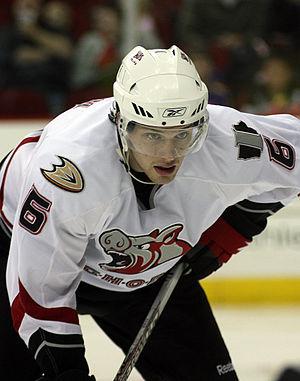
Les Ducks d’Anaheim, littéralement les canards d’Anaheim et appelés Mighty Ducks d’Anaheim jusqu'en 2006, sont une franchise professionnelle de hockey sur glace des États-Unis. Ils évoluent dans le championnat principal de hockey d’Amérique du Nord : la Ligue nationale de hockey. Ils font partie de l'association de l’Ouest et de la division Pacifique. Les Mighty Ducks d’Anaheim ont été fondés en 1993, avant de devenir les Ducks d’Anaheim en 2006 à la suite du changement de propriété de la franchise.